Dorothy Carleton Smyth

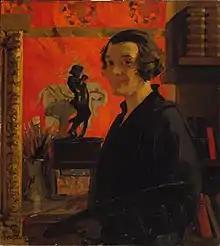
Self-portrait, age 41 (1921) oil on canvas

Dorothy Carleton Smyth (1880 – 16 February 1933) was a Scottish artist, a compatriot of Charles Rennie Mackintosh, active in theatrical and costuming design, and one of the leading lights at the Glasgow School of Art during the post WWI period. Her association with the Arts & Crafts Movement in England and Scotland, together with her work in fine book-binding, illustration, and faculty leadership at the GSA, place her at the hub of the Golden Age of Illustration. Named, in 1933, as GSA's first female director—by a unanimous vote of the School's governing board—her tragic early death by brain hemorrhage in that same year deprived Scotland of an accomplished, active and internationally respected proponent of Scottish art.